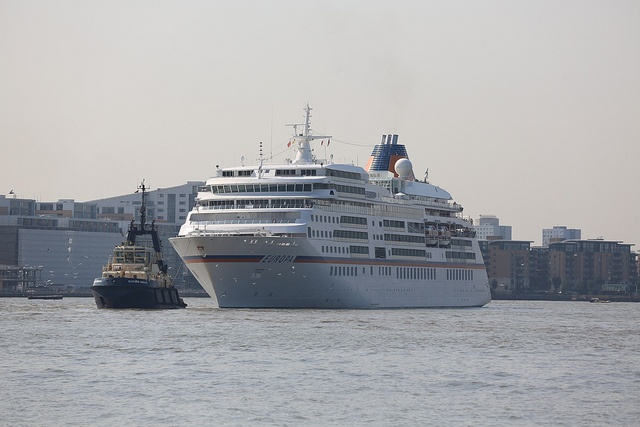
A tug boat is pulling a large cruise ship.
A cruise ship being towed into port by a tugboat.
A large boat and small boat on the water.
A small boat and a large boat on a river near a city.
A large cruise ship sailing down the bay.